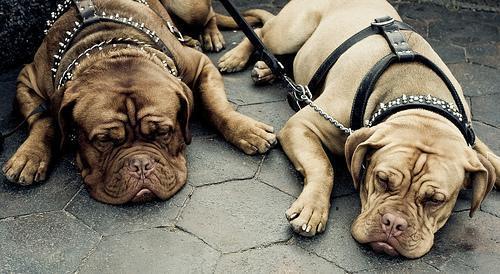
bull_mastiff